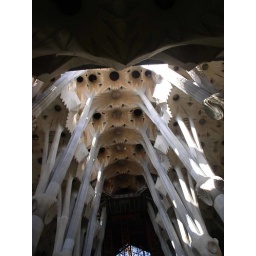
The roof of the columns room in La Sagrada Familia.